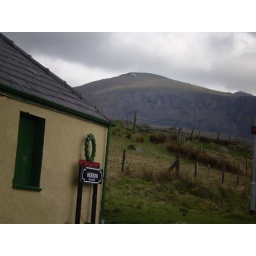
Snowdon mountain railway, first stop (the peak of Snowdon is in the middle with the white buildings)